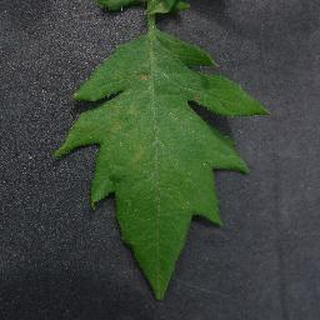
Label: tomato_late_blight